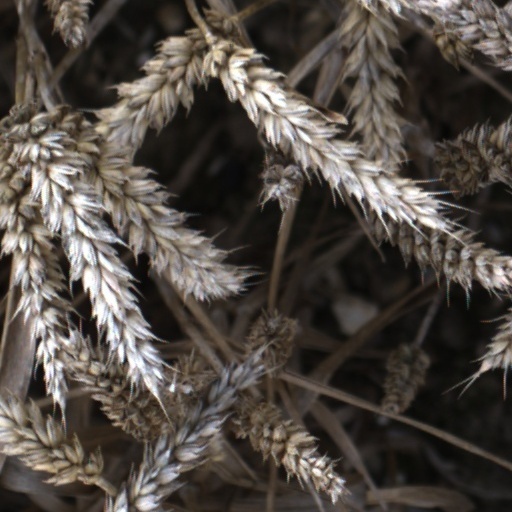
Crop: wheat